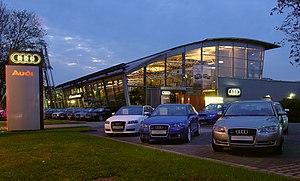
La distribution automobile est un secteur d'activité marchand constitué par le commerce des automobiles et des véhicules routiers.